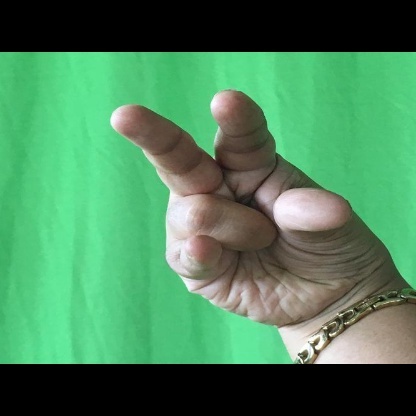
Mudra: Kangulam